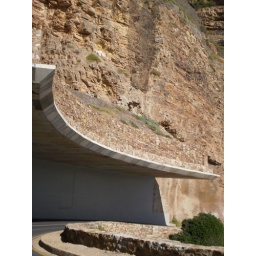
The road cuts in to the mountain